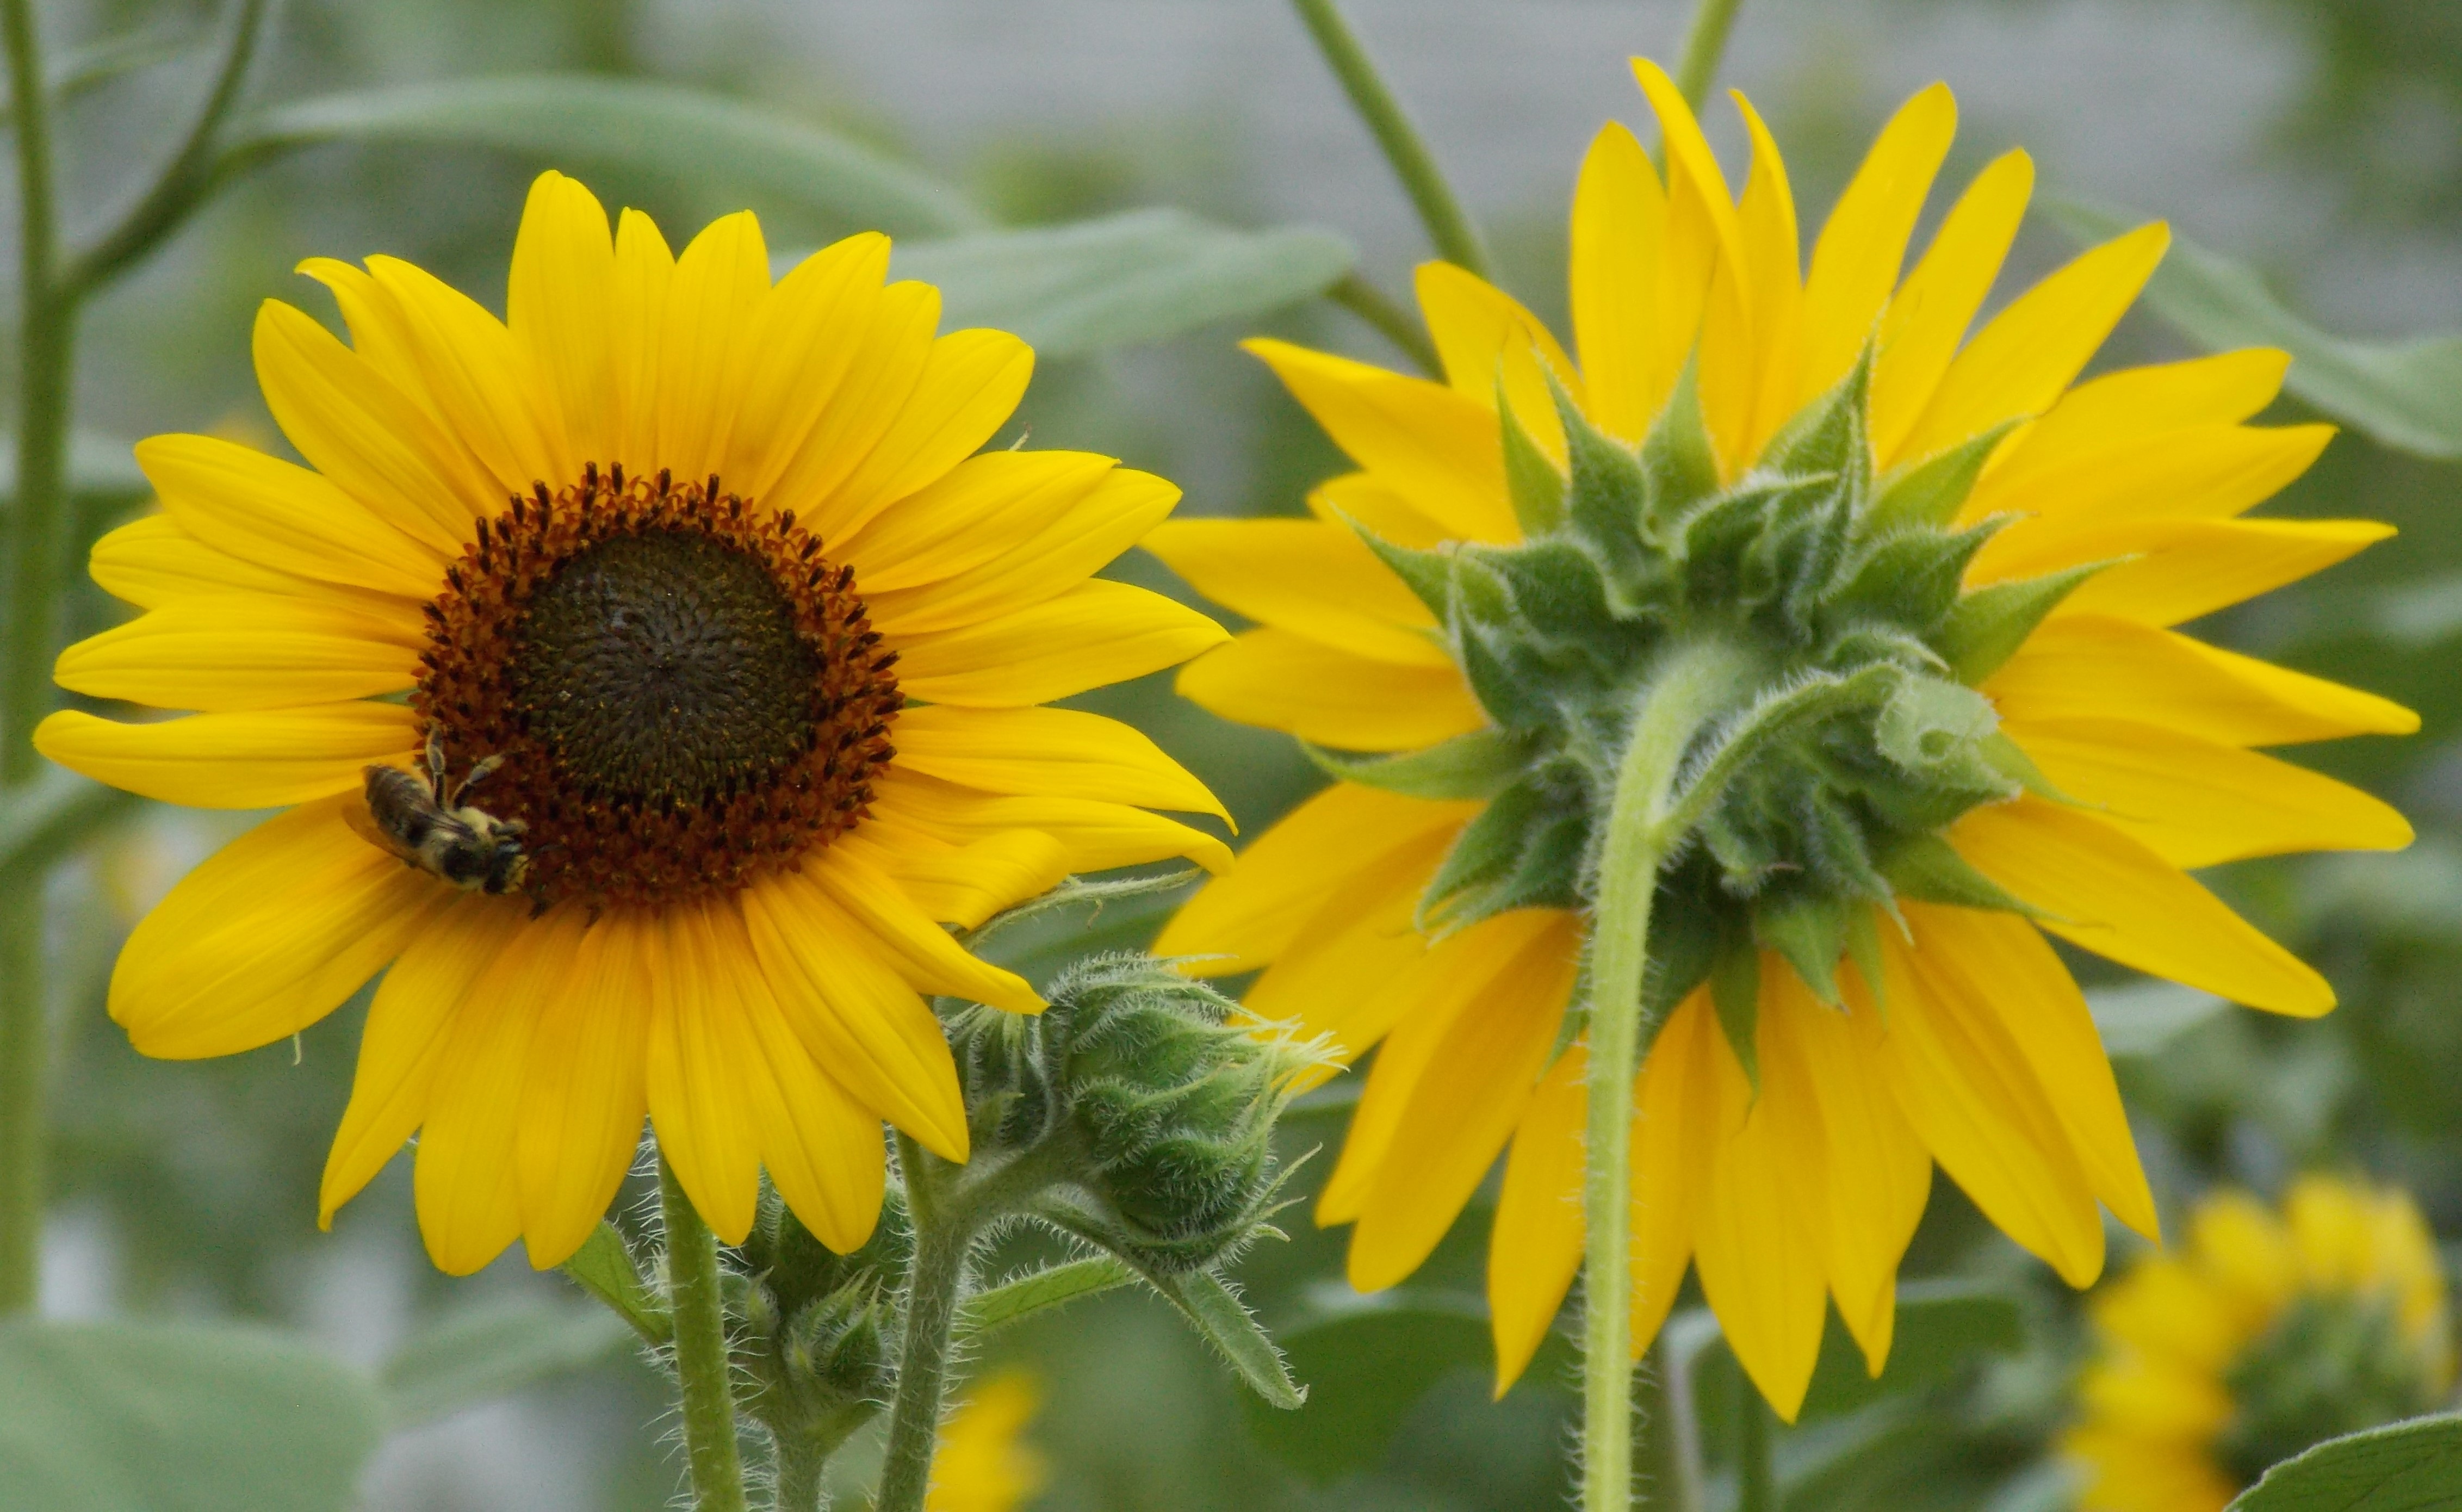
plant, field, flower, bloom, summer, herb, color, colorful, yellow, flora, sunflower, wildflower, flowers, nectar, bees, flowering plant, honey bee, daisy family, annual plant, land plant